Question: What color are the cabinets?
Tambaya: Mene launin kwabobin?
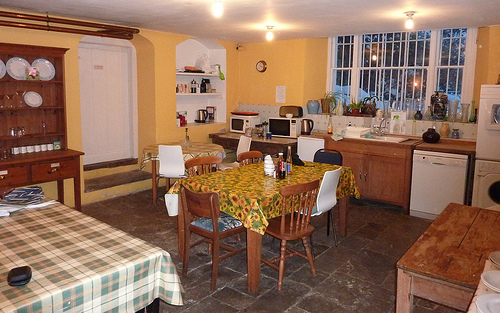
Answer: Brown.
Amsa: Ruwan ƙasa- ƙasa.